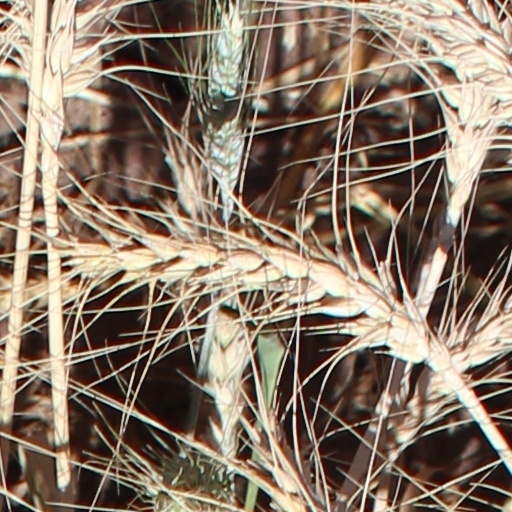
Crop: wheat